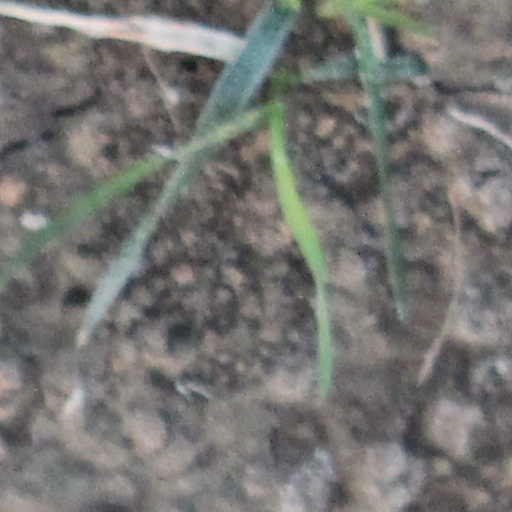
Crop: wheat